Algie Martin Simons

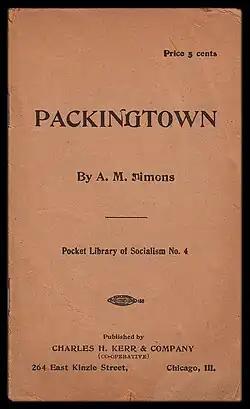
Cover of Simon's first pamphlet, "Packingtown," first published in 1899. This June 1907 reprint was made without the characteristic red glassine wrapper.

Algie Martin Simons was born October 9, 1870, in a log house near the hamlet of North Freedom in Sauk County, Wisconsin, the son of a farmer. He was the eldest of four children of Horace B. Simons and his wife, the former Linda Blackmun.